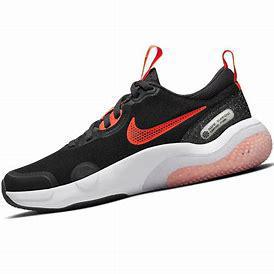
Brand: Nike
Model: Explor Next Nature